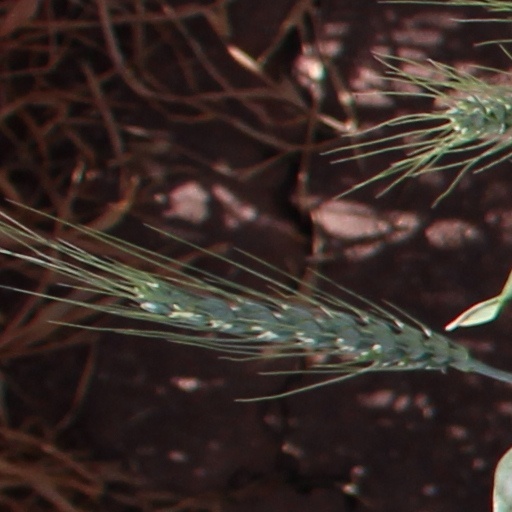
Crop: wheat